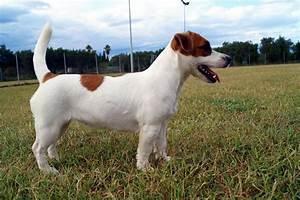
dog